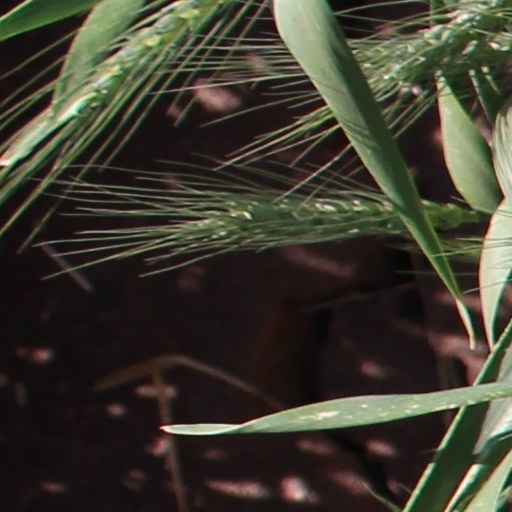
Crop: wheat